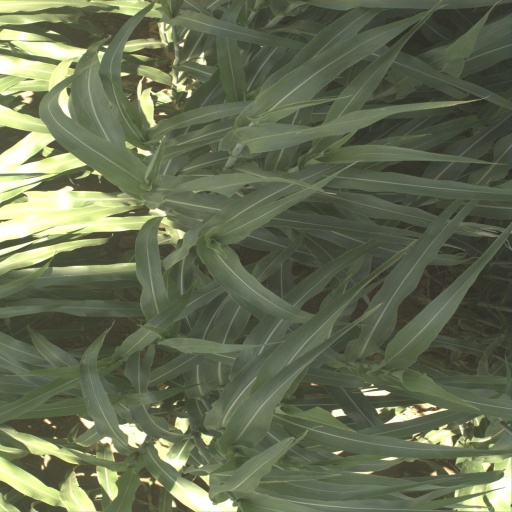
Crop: sorghum